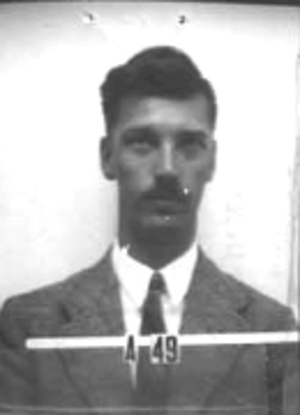
La Grande-Bretagne a contribué au projet Manhattan en aidant à amorcer les efforts pour construire les premières bombes atomiques aux États-Unis durant la Seconde Guerre mondiale et contribua à porter le projet jusqu'à son achèvement en août 1945 en fournissant une expertise cruciale. Faisant suite à la découverte de la fission nucléaire de l'uranium, les scientifiques Rudolf Peierls et Otto Frisch de l'université de Birmingham, calculèrent que la masse critique d'une sphère métallique pure d'uranium 235 ne dépassait pas 1 à 10 kilogrammes et produirait une explosion aussi puissante que plusieurs milliers de tonnes de dynamite. Le mémorandum de Frisch et Peierls incita la Grande-Bretagne à créer son propre projet de bombe atomique connu sous le nom de Tube Alloys. Mark Oliphant, un physicien australien travaillant en Grande-Bretagne a largement contribué à faire connaître les résultats britanniques aux États-Unis, ce qui encouragea le développement du projet américain "Manhattan". À l'origine, le projet britannique était plus étendu et avancé, mais après l'entrée en guerre des États-Unis, il fut rapidement surpassé et éclipsé par son homologue américain.